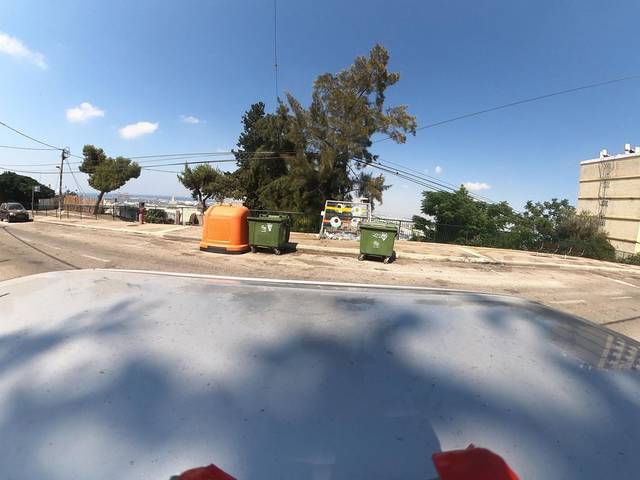
Region: Israel
Coordinates: 32.791, 35.022